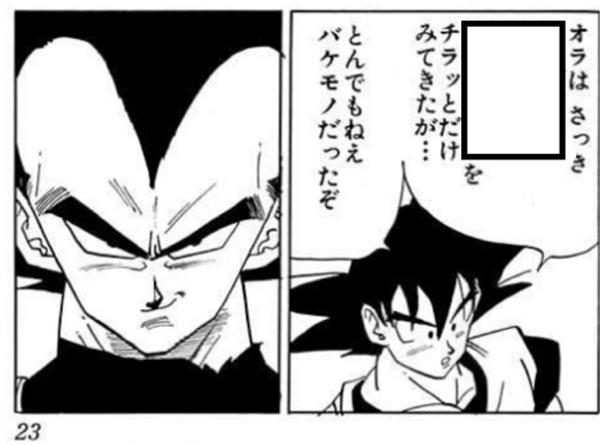
回答: 痩せたらかわいいって言われてた子